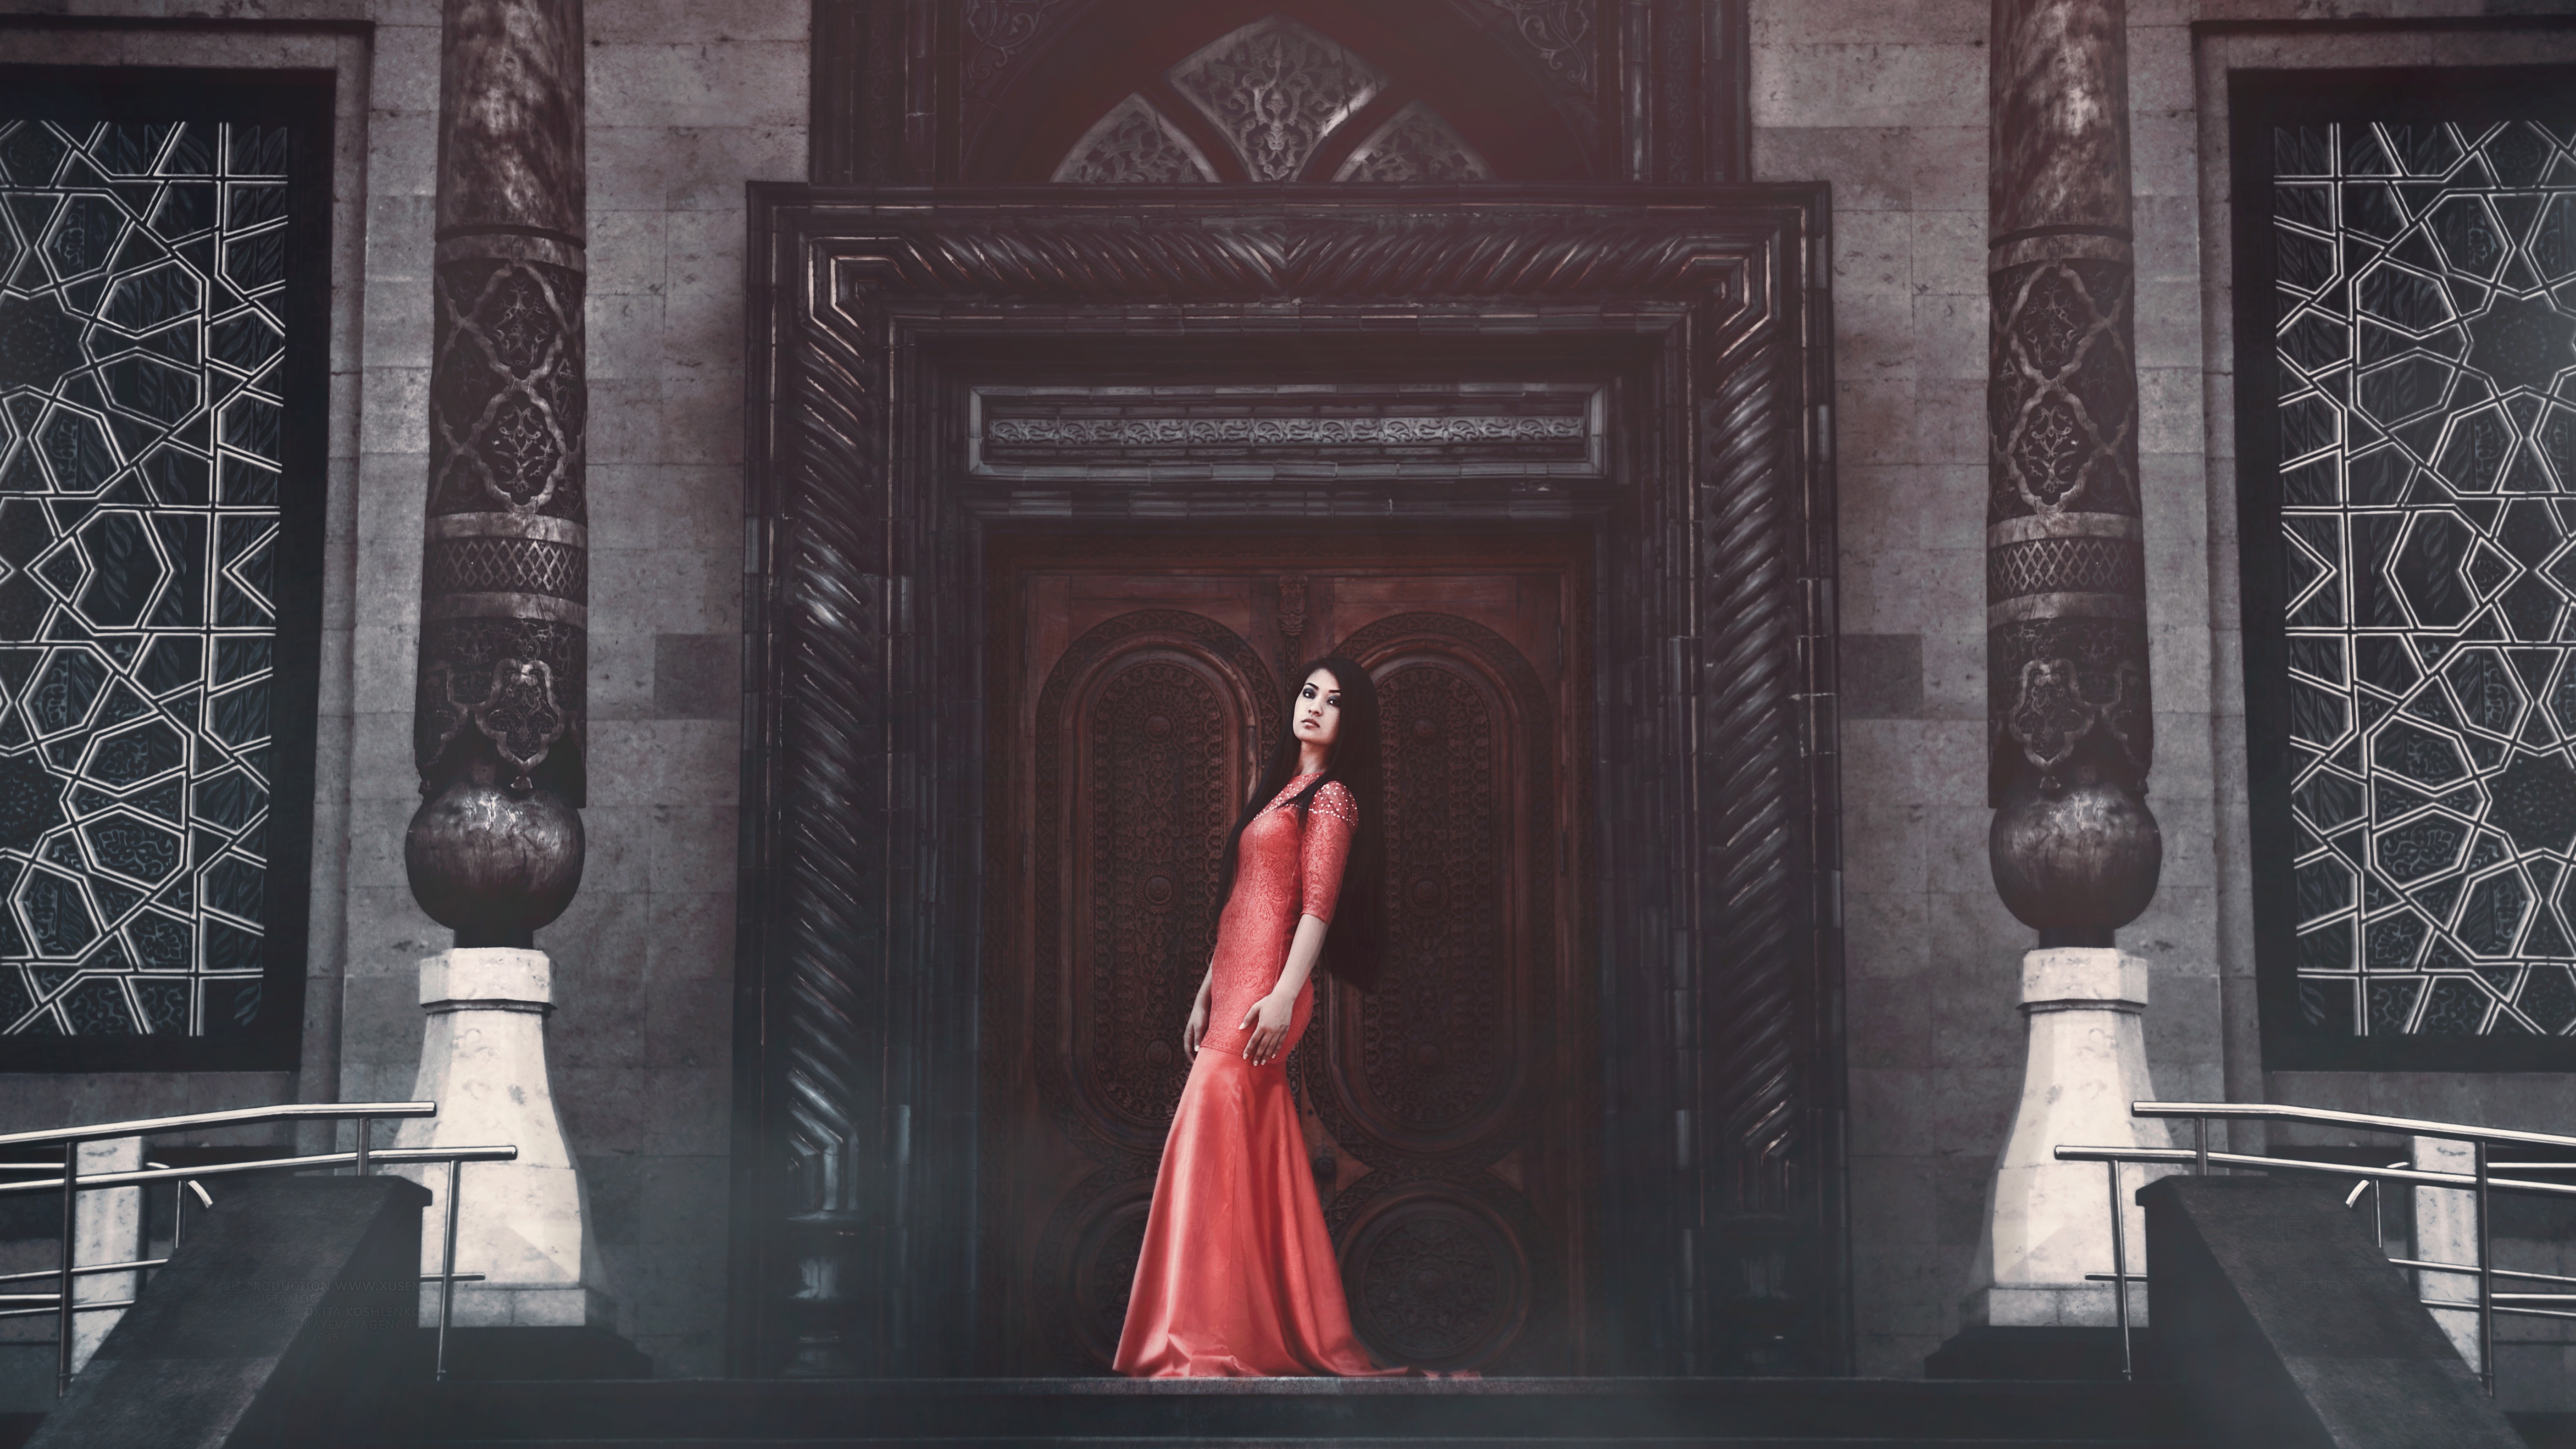
person, people, girl, woman, hair, view, monument, female, portrait, model, fashion, hairstyle, smile, long hair, eyes, girls, dress, illustration, temple, hands, beauty, style, image, princess, posture, photoshoot, emotions, graphics, cosmetics, screenshot, photo portrait, repression, uzbekistan, tashkent, girl in red dress, long dress, in a red dress, provinces